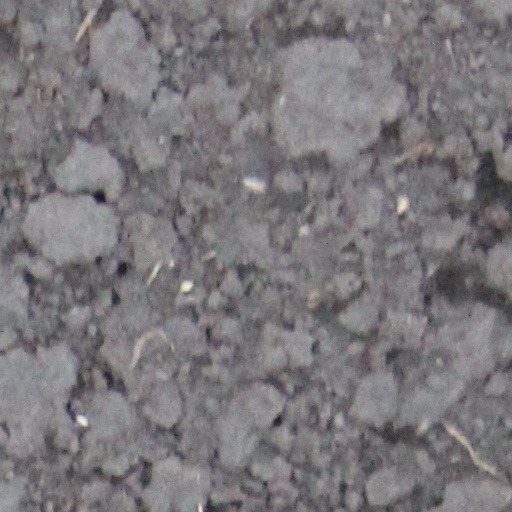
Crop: wheat